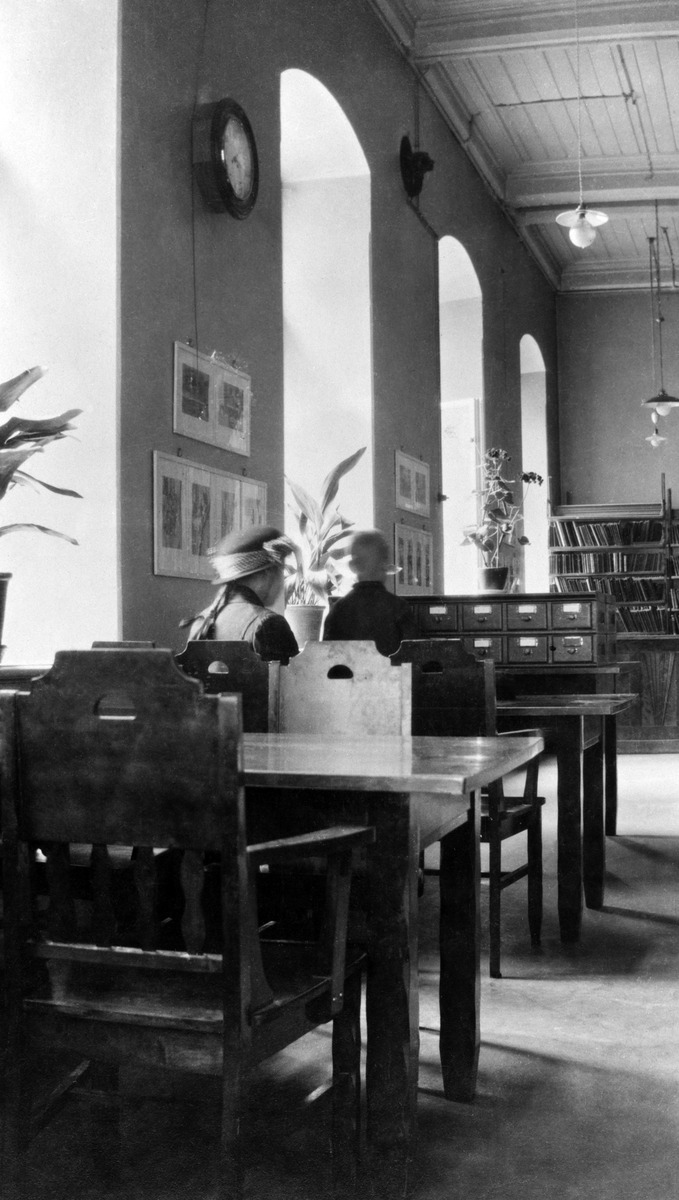
Helsingin kaupunginkirjaston pääkirjasto, Rikhardinkatu 3, lastenosasto
sisällön kuvaus: Helsingin kaupunginkirjaston pääkirjasto, Rikhardinkatu 3, lastenosasto. mustavalkoinen
Ajankohta: kuvausaika 1915
Paikka: Suomi, Uusimaa, Helsinki, Kaartinkaupunki Helsinki, Rikhardinkatu 3
Aiheet: kirjastot yleiset kirjastot